Melbourne Magistrates' Court

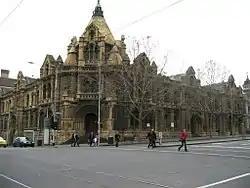
Former Melbourne Magistrates' Court on the corner of La Trobe Street and Russell Street

On January 20, 1914, three courts were opened on the corners of LaTrobe and Russell streets: the City Court, the District Court, and a third Emergency Court. A feature of the District Court is a wooden canopy over the seat upon which the Magistrate sits. This canopy was taken from old Supreme Court which had originally been located at the site.